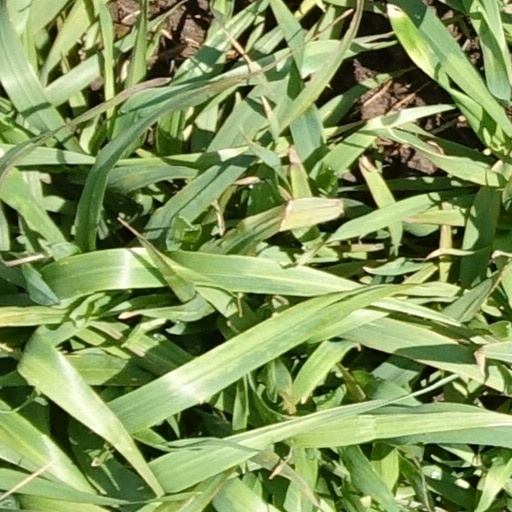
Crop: wheat